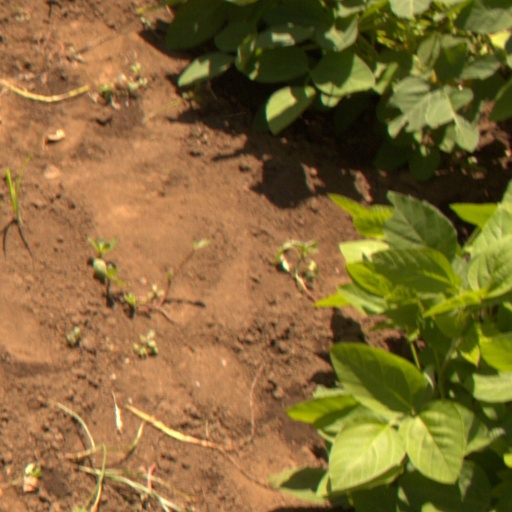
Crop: soybean